Walkden railway station

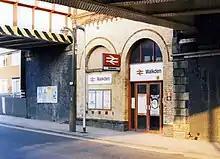
The entrance to Walkden railway station

Monday to Saturday daytimes, two trains per hour go eastbound to Manchester Victoria and two per hour towards Wigan - both trains continue to westbound and one continues to (down from three each way prior to the pandemic). Only one train per day (weekdays and Saturdays) continues to since the summer 2019 timetable change. All Sunday services continue to Southport.